Domestic policy of the George W. Bush administration

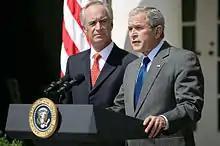
President Bush delivering a statement on energy, urging Congress to end offshore oil drill ban, June 18, 2008

For economic and national security reasons, Bush supported Alaska Senator Ted Stevens' plan to tap the oil reserves in a area of Alaska's 19 million acre (77,000 km) Arctic National Wildlife Refuge. Pro-exploration supporters argue that U.S. companies have the most stringent environmental requirements, and that by doing the drilling in the middle of the winter, it would create a very small environmental footprint.